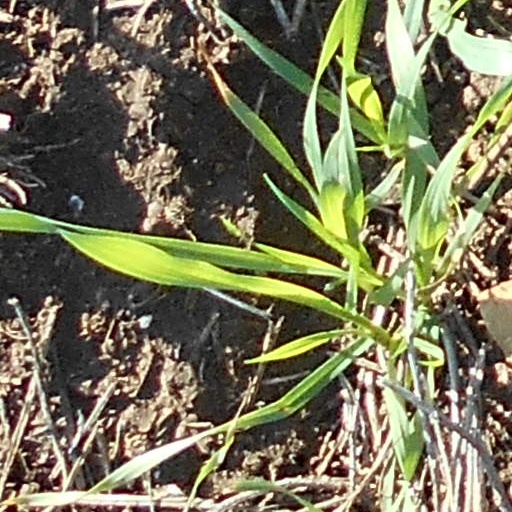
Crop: wheat